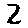
Label: 2